Raye

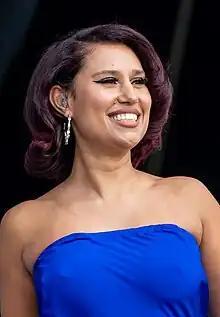
Raye performing in 2023

Rachel Agatha Keen (born 24 October 1997), known professionally as Raye, is a British singer-songwriter. She first rose to prominence after signing with Polydor Records and subsequently releasing dance singles and extended plays (EPs). Raye then gained media attention with her departure from the record label, which allegedly refused to release her debut album.